List of CIA controversies

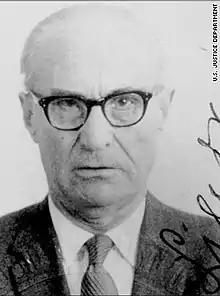
Aleksandras Lileikis, a Nazi unit commander who oversaw the murder of 60,000 Jews in Lithuania, later worked for the CIA.

In 2014, "The New York Times" reported that "In the decades after World War II, the C.I.A. and other United States agencies employed at least a thousand Nazis as Cold War spies and informants and, as recently as the 1990s, concealed the government's ties to some still living in America, newly disclosed records and interviews show."